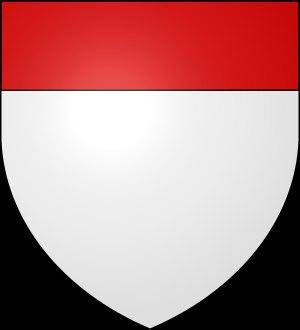
Le château seigneurial de Crossac se nommait Le Bois-de-Langle.
Le comté de Penthièvre est le nom d'un fief breton situé au nord du duché, entre Saint-Malo et Saint-Brieuc. Le duc Alain III de Bretagne donna le comté en apanage à son frère Eudes en 1035, qui forma ainsi une branche cadette de la maison de Bretagne.
Le château de Quintin est élevé, à la fin du XIIᵉ siècle, par Geoffroy Iᵉʳ Botherel pour défendre un gué du Gouët sur la voie romaine Alet-Carhaix. Geoffroy Iᵉʳ Botherel, fils du comte Alain Iᵉʳ de Penthièvre, reçoit en 1228, en partage de son frère Henri II d'Avaugour, le territoire de Quintin qui comprend 28 paroisses. De retour de la 7ᵉ croisade, à laquelle il a participé avec Louis IX, il entreprend, autour de Quintin, la construction d'une muraille d'enceinte percée de quatre portes. En 1443, le château, mal entretenu, est abandonné par les seigneurs habitant généralement l'Hermitage, et, en 1480, l'une des tours est encore en construction. Formant un comté, Quintin sera érigé en 1451 en baronnie. En juin ou juillet 1487, le château de Quintin, résidence de Pierre de Rohan, est pris et saccagé par des soldats du parti breton. En 1494, Jeanne du Perrier et Pierre de Rohan, son époux, donnent un terrain et une maison situés en bas de la rue des Carmes pour y aménager un hôpital.
Goëllo est le nom d'un comté breton situé au nord du duché, entre le Trieux et Saint-Brieuc.
La seigneurie de Dinan dans les Côtes-d'Armor fut constituée au milieu du XIᵉ siècle au profit de Gauzlin, un fils du vicomte Hamon Iᵉʳ d’Aleth et frère de Jungonoë, l’archevêque de Dol. À la suite d’un partage entre deux héritiers en 1123, elle se trouva scindée entre Dinan-Nord plus Jugon et de Dinan-Sud plus Bécherel et Léhon.
Le Montferrat, petit État au Nord-Ouest de la péninsule italienne, est à l'origine un comté. Il devient un marquisat en 967, sous le comte Alérame, à la suite du conflit qui voit l'empereur Otton Iᵉʳ, soutenu par Alérame, ravir le pouvoir à Bérenger d'Ivrée en Italie du Nord.